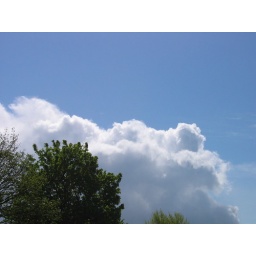
Sat 7th May 2005. SE sky from BSOWS at 11:22UTC. Cumulus cloud bubbling up threateningly above the tree tops.